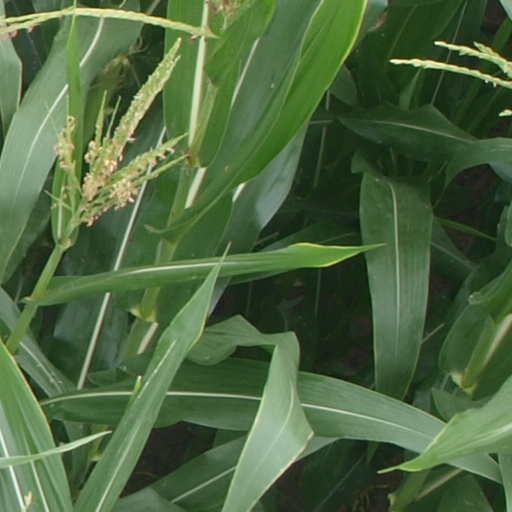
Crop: maize; corn